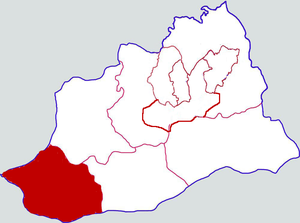
Mengzhou est une ville de la province du Henan en Chine. C'est une ville-district placée sous la juridiction administrative de la ville-préfecture de Jiaozuo.